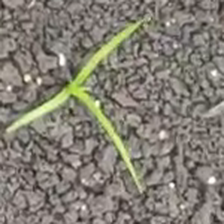
Weed species: Digitaria_SP_(Digitaria Sanguinalis )